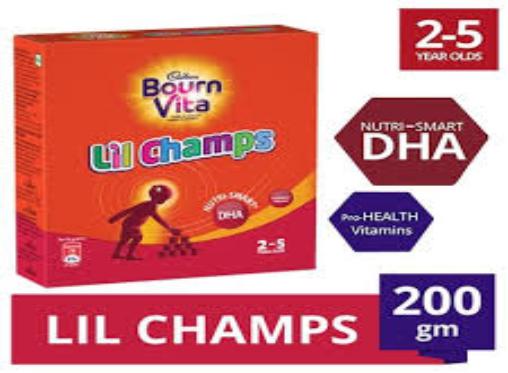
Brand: Bournvita
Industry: Food